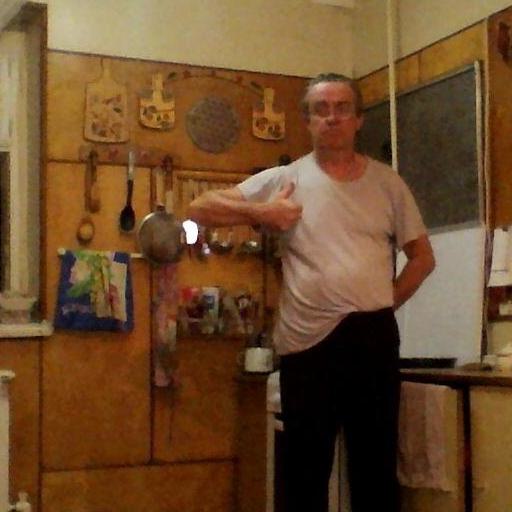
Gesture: like